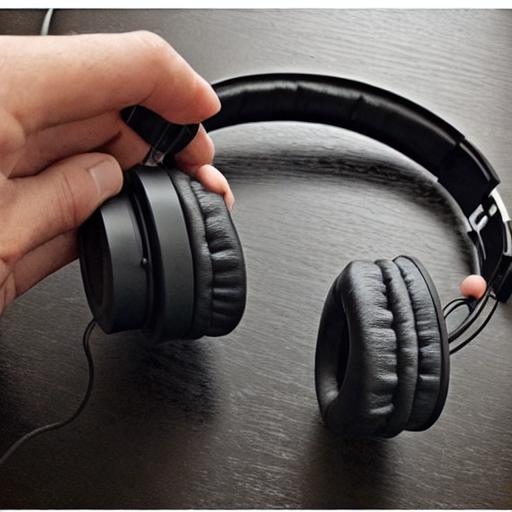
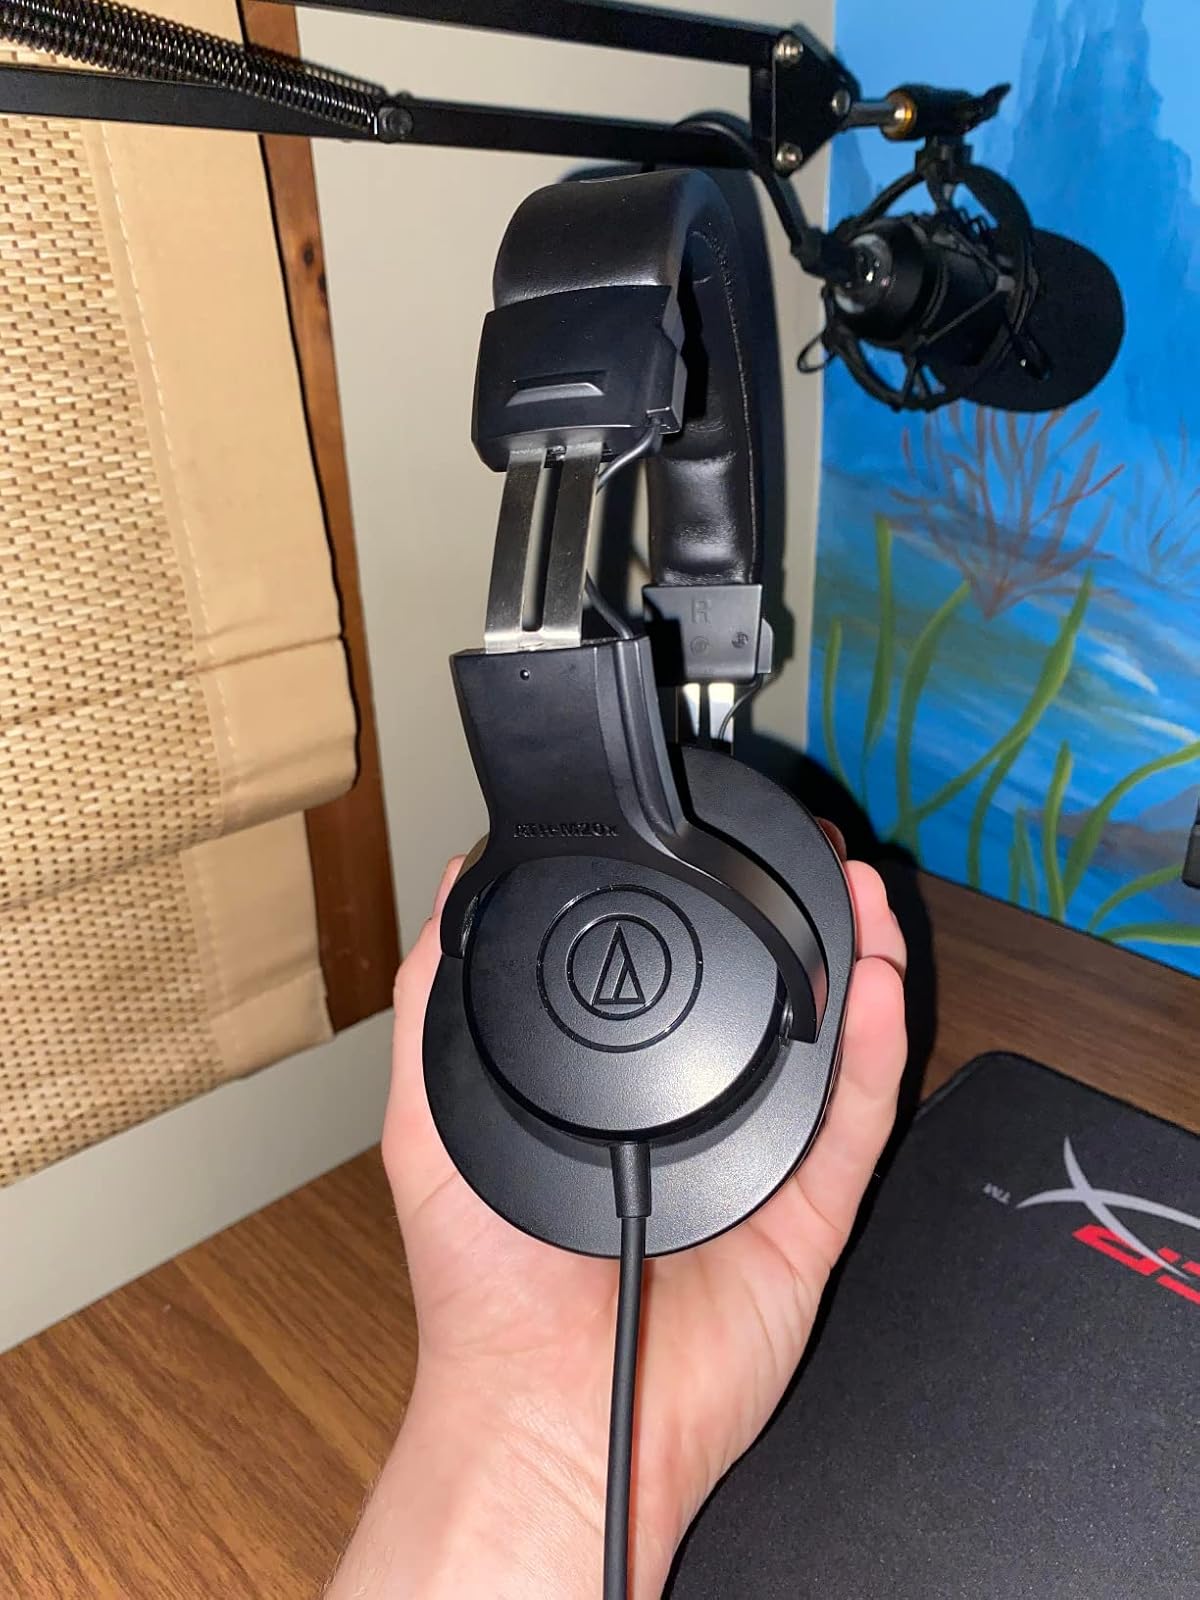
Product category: headphones
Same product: no